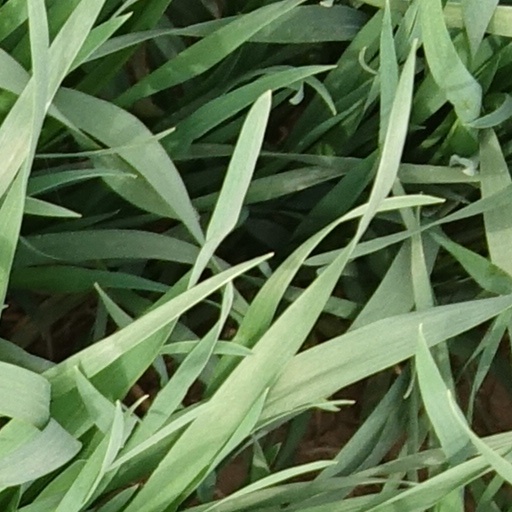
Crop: wheat